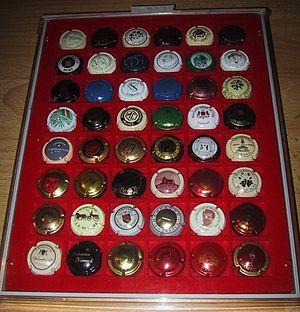
Capsules de muselets de champagne.
La placomusophilie est le fait de collectionner les plaques de muselet. Le collectionneur est le placomusophile.
Une capsule de champagne, normalement appelée plaque de muselet, est une rondelle métallique qui se trouve au sommet d'une bouteille de vin mousseux, de bière ou de cidre. Sa fonction est de reprendre l'effort de maintien du muselet en protégeant le bouchon des contraintes qui pourraient le déchirer. La pression qui règne dans la bouteille pousse le bouchon vers l'extérieur. Ce type de protection de bouchon se rencontre assez souvent sur les bouteilles de bière de 37,5cl et 75cl, notamment de Belgique ou du Nord de la France, ainsi que sur celles de cidre dit « bouché ».